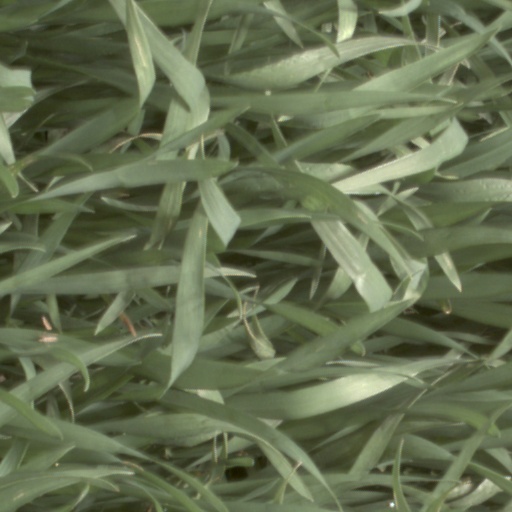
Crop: wheat